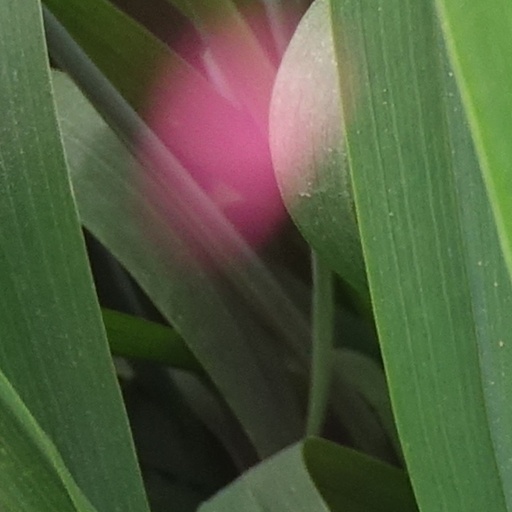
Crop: wheat